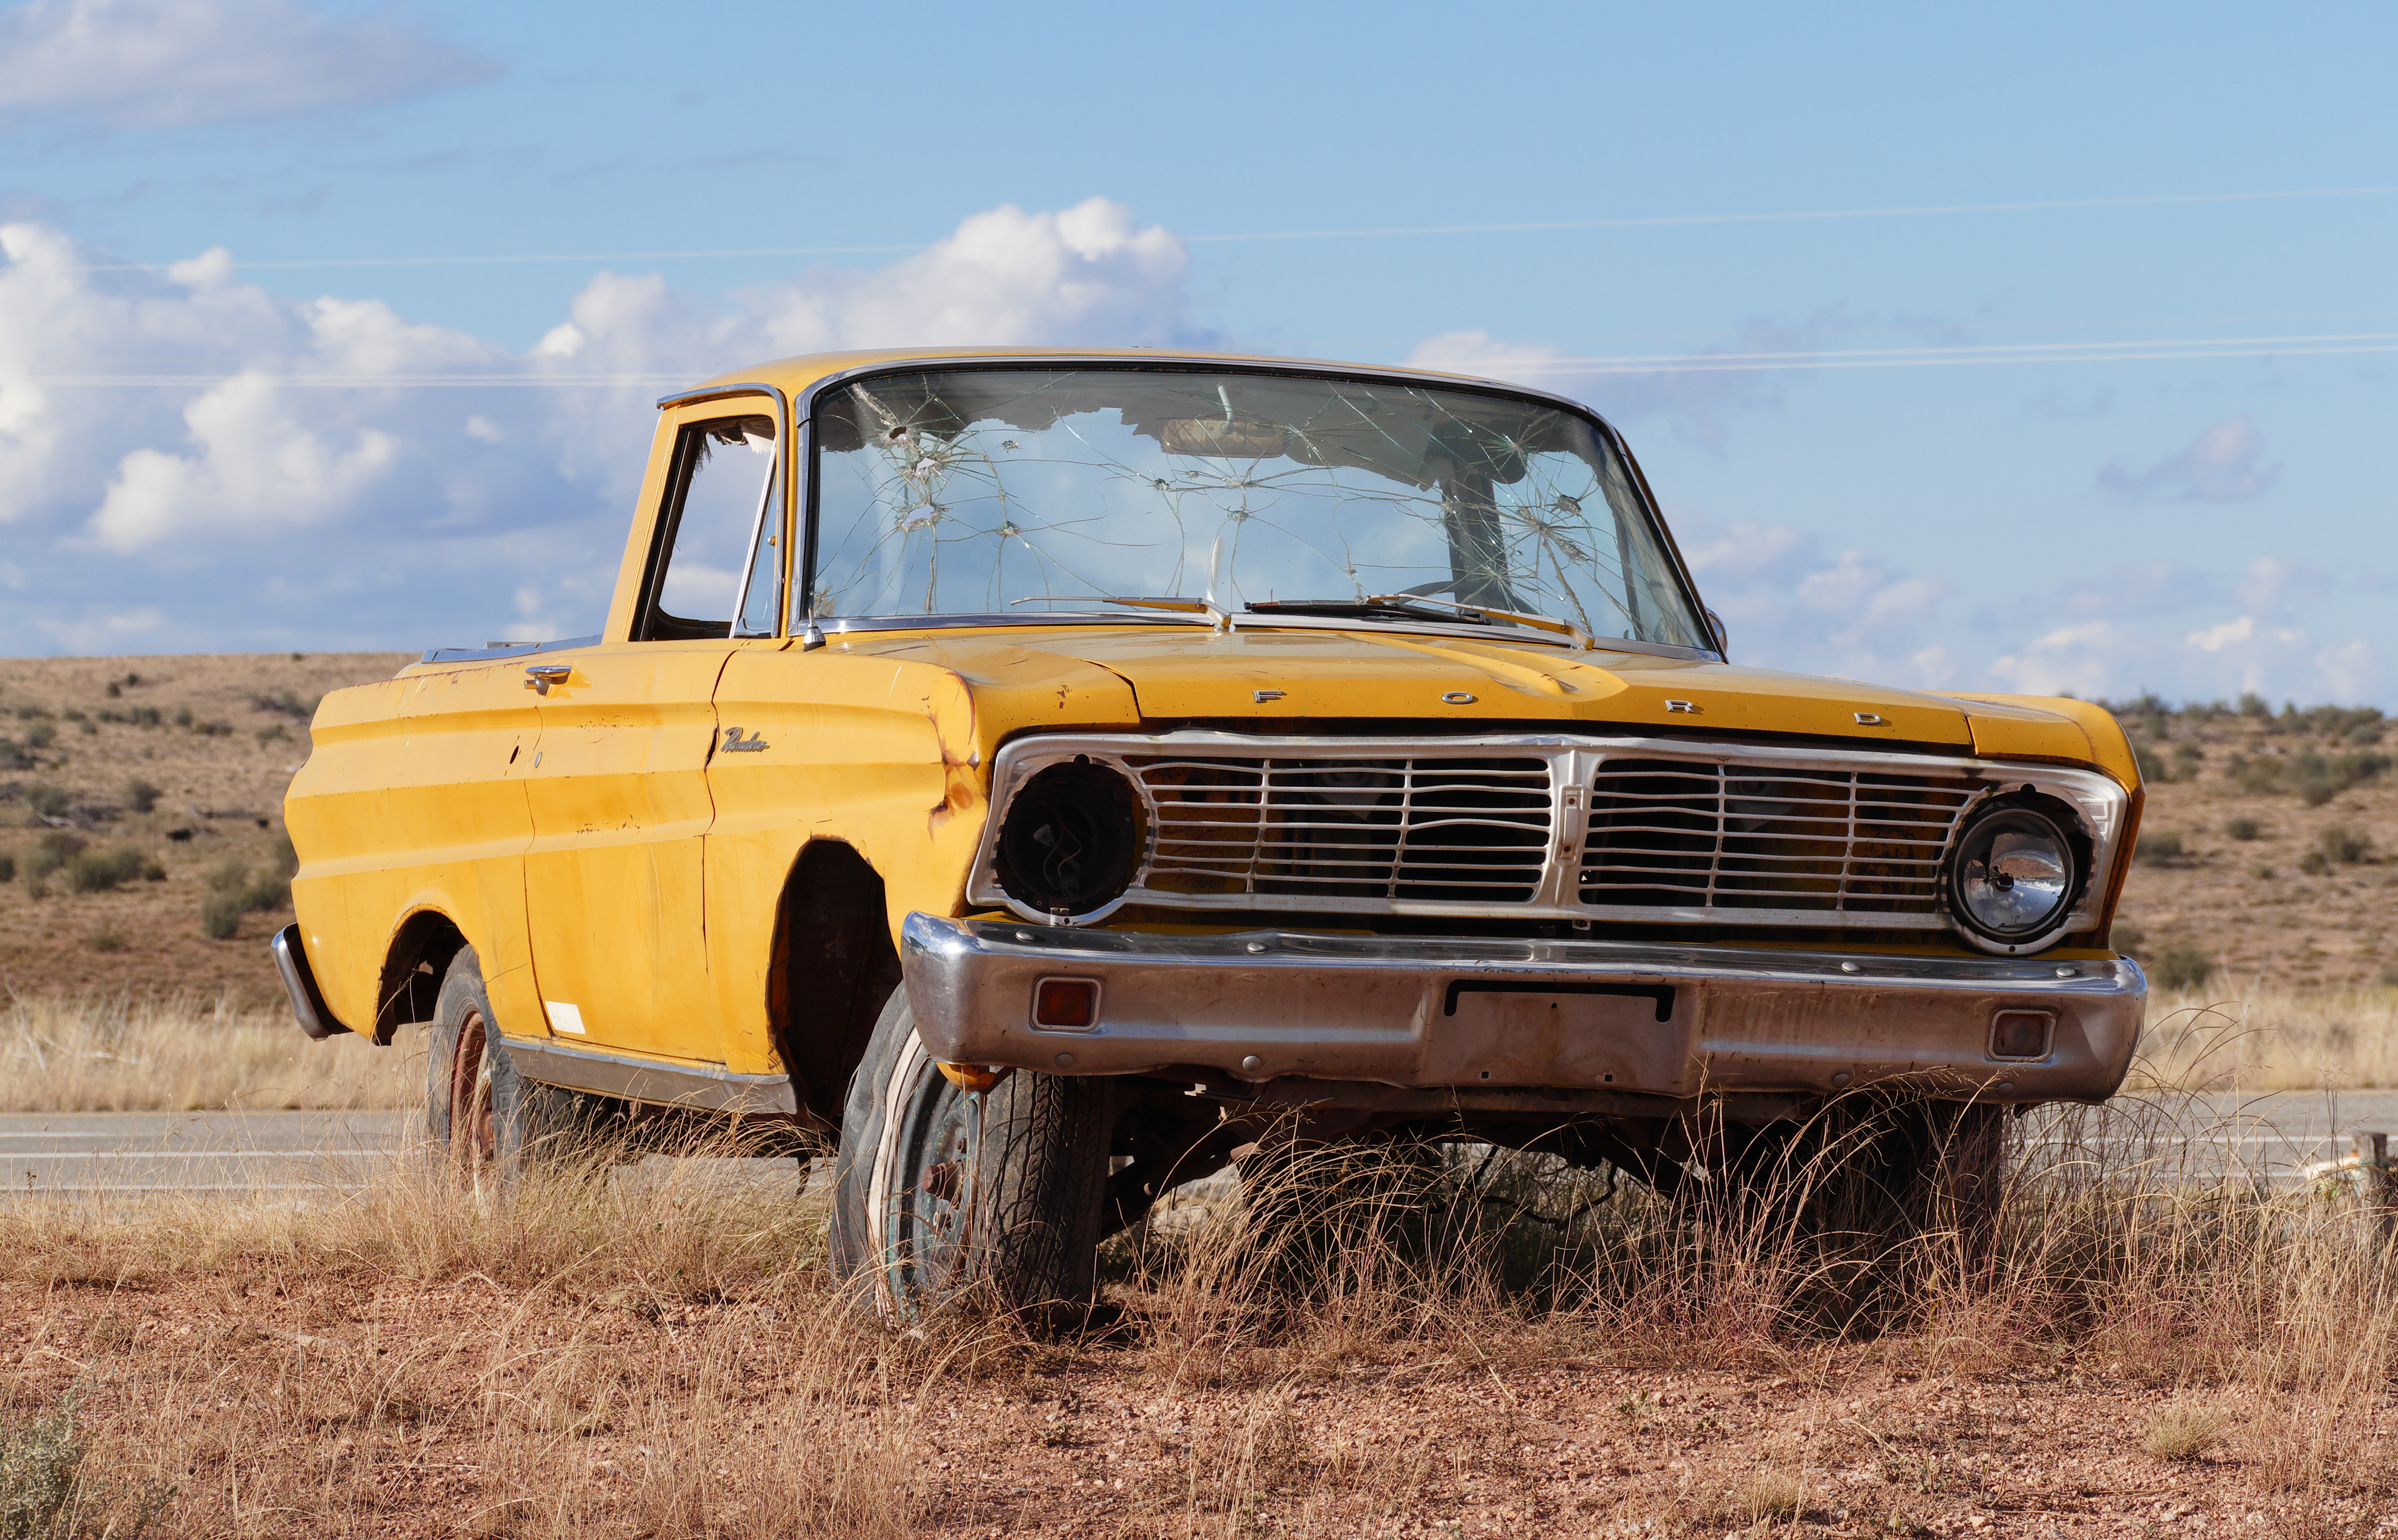
car, truck, vehicle, yellow, vintage car, ford, pickup, sedan, lumixfz1000, fordpickupranchero, antique car, pickup truck, sport utility vehicle, land vehicle, automobile make, family car